The Ritz Hotel, London

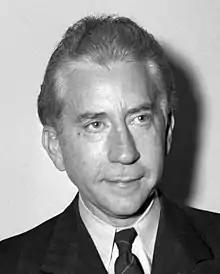
J. Paul Getty, reputedly the richest man in the world at the time, lived at the Ritz after the war.

During World War II, the Ritz became integral to political and social life among the elite, and a number of eminent royals, aristocrats and politicians moved into the hotel. Camilla Russell, the wife of writer Christopher Sykes, stated that the Ritz "enjoyed a tremendous vogue during the war and was, even more than ever, much used as a meeting place", and at night was "crowded yet somehow safe". Angela, Countess of Antrim, Syke's sister, remarked that the Ritz was the ideal meeting place for "gathering news of husbands at the wars". Emerald Cunard took up residence in the Ritz for a period, but later moved to the Dorchester. In the summer of 1940, the Albanian royal family, including King Zog I, Queen Geraldine of Albania, Leka, Crown Prince of Albania, the King's six sisters, two nieces, three nephews and others moved into the hotel and were given their own floor, escorted by a chamberlain, the Albanian diplomats from Paris, and numerous bodyguards. Zog brought the royal gold and jewels with him, which were kept in the storeroom of the Ritz before being deposited in the Bank of England.